Ernest Mullineux

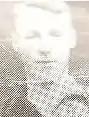
Mullineux in a Burslem Port Vale team photo.

Ernest Mullineux (1879 – 23 August 1960) was an English footballer who played in the English Football League for Burslem Port Vale, Bury and Stoke. He also helped Stoke to win two minor league titles in 1909–10 and 1910–11. A right-back, he made 333 league and FA Cup appearances in a 14-year career. He later played for Wellington Town.